Jeremey's Run Site

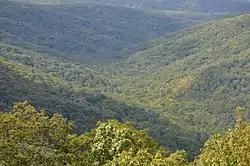
Overview

The Jeremey's Run Site is an archaeological site on the National Register of Historic Places near Luray, Virginia. It is located in Shenandoah National Park.